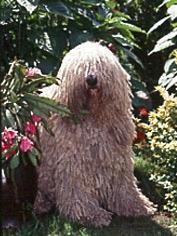
komondor